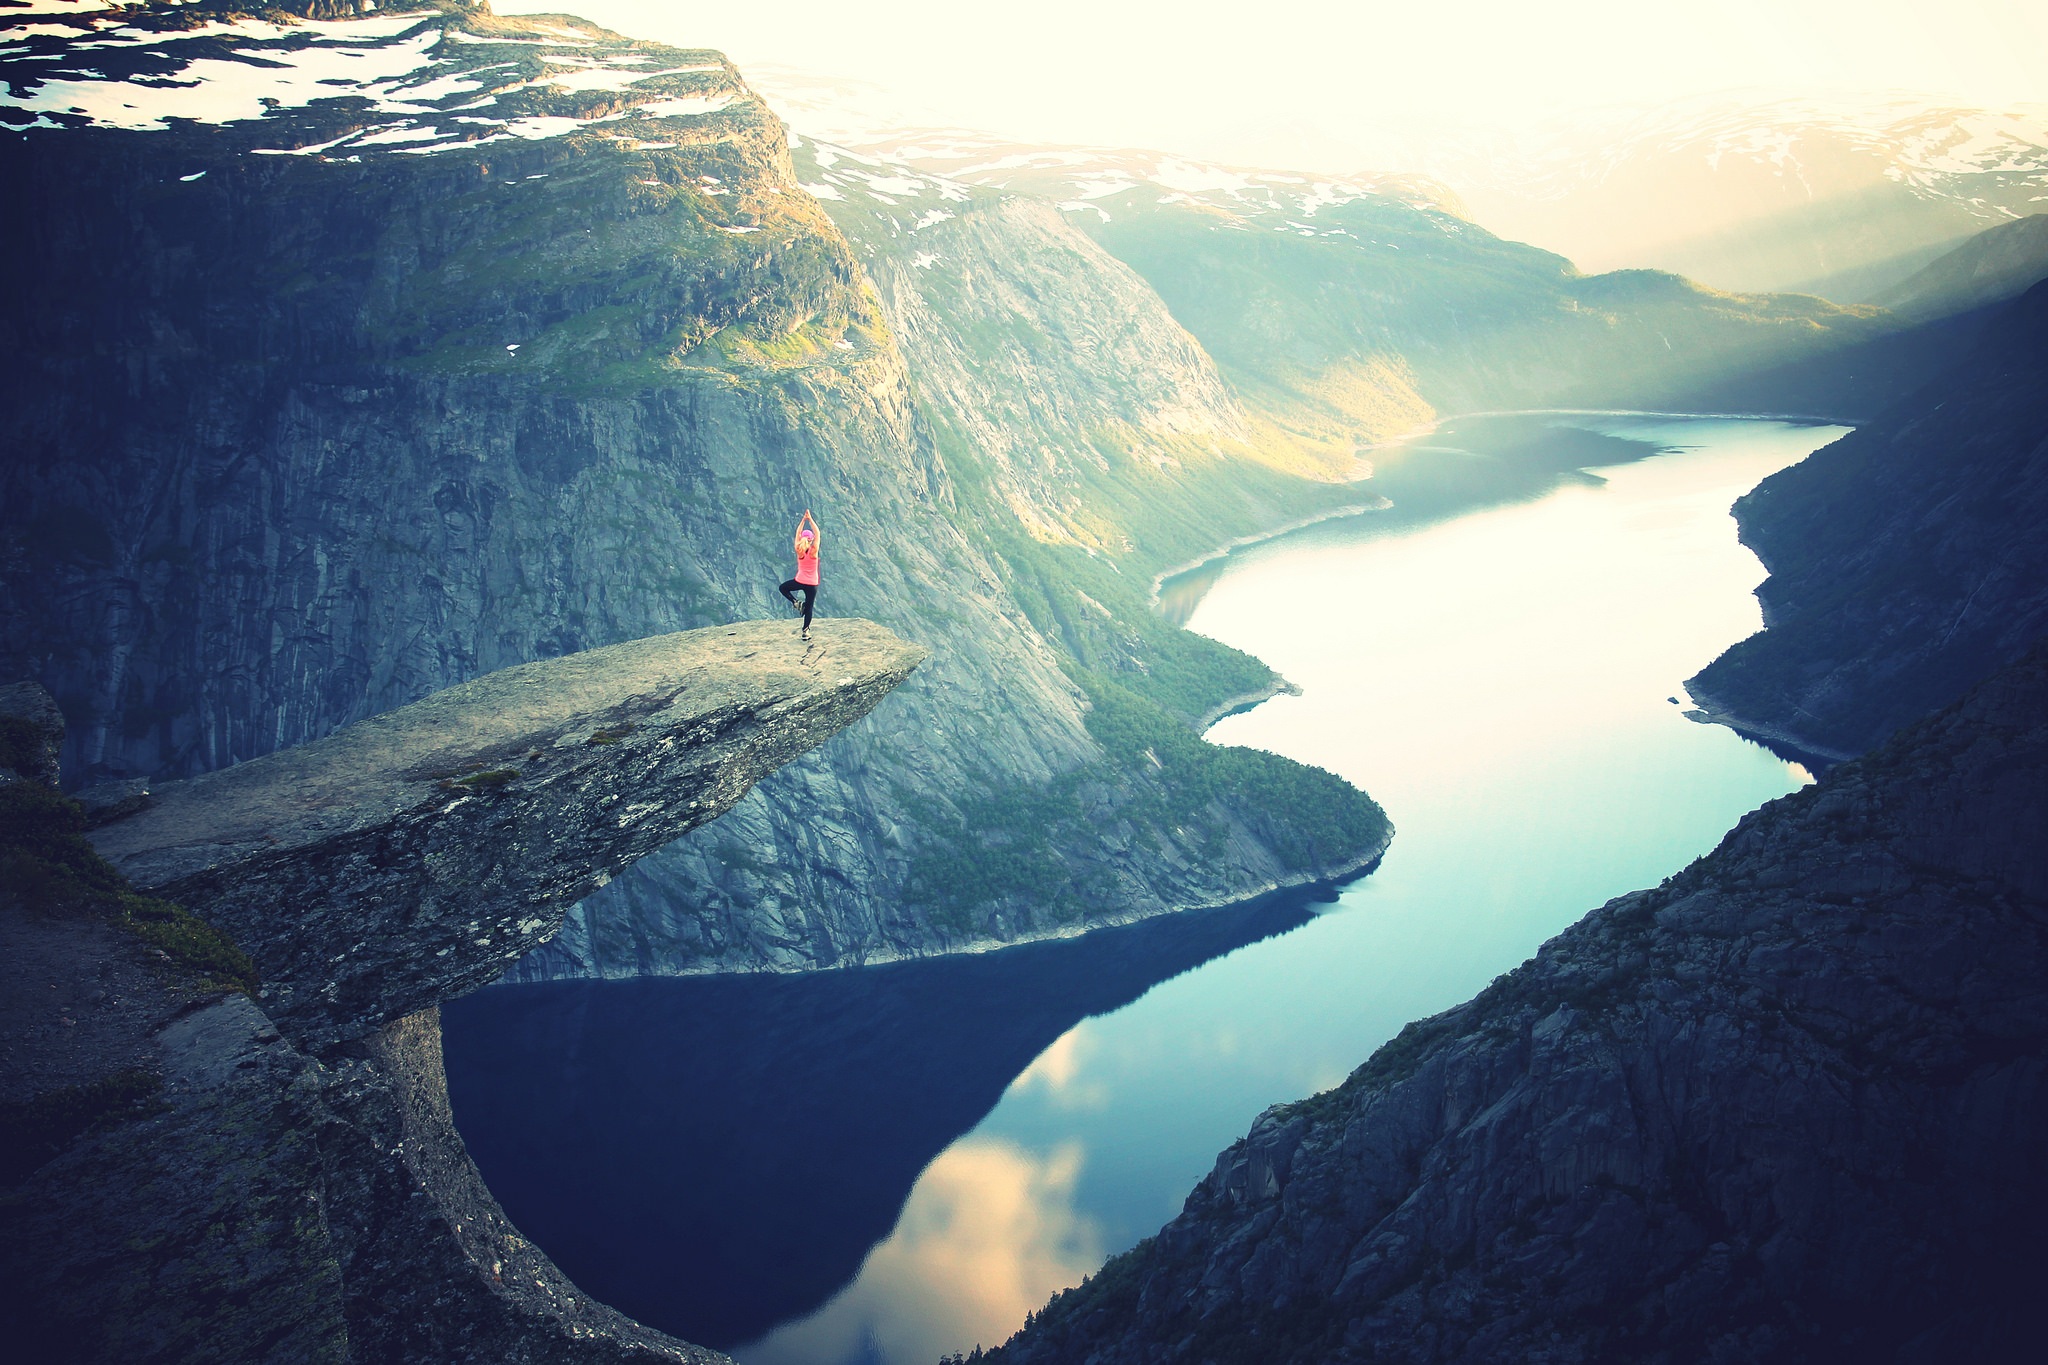
sea, coast, water, nature, rock, ocean, person, mountain, girl, woman, sport, sunlight, wave, adventure, view, alone, cliff, reflection, high, scenic, flight, peaceful, calm, bay, fjord, freedom, extreme, extreme sport, leisure, terrain, activity, above, yoga, vertical, rays, tableau, top, cape, challenge, brave, landform, aerial photography, geographical feature, atmosphere of earth, glacial landform